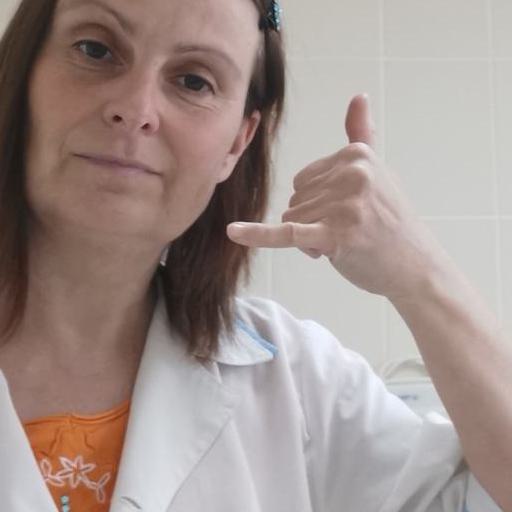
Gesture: call